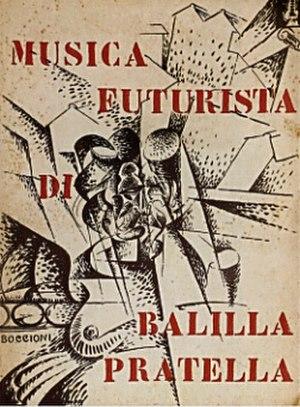
Le futurisme est un mouvement artistique du début du XXᵉ siècle qui a englobé la peinture, la sculpture, la poésie, le théâtre, la musique, l'architecture, le cinéma et la gastronomie. Filippo Tommaso Marinetti a initié le mouvement avec son Manifeste du futurisme publié en février 1909. La musique futuriste rejette la tradition et introduit des sons expérimentaux inspirés par les machines. Ce mouvement a influencé plusieurs compositeurs du XXᵉ siècle.